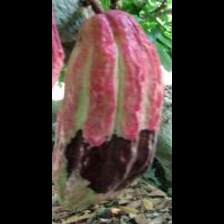
Label: phytophthora